Afghan National Police

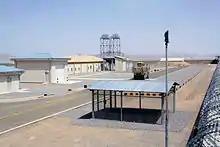
Inside the Afghan National Civil Order Police (ANCOP) garrison in Kandahar Province

The Afghan Border Police (ABP) were responsible for securing all the borders with neighboring countries and international airports of Afghanistan against the illegal entry of persons as well as the smuggling of contraband. The ABP is divided into six regional zones, with headquarters in Mazar-i-Sharif, Fayzabad, Jalalabad, Gardez, Kandahar, and Herat. As of January 2011, there were at least 25 U.S. Immigration and Customs Enforcement and Customs and Border Protection officers providing training to the Afghan Border Police. Homeland Security Secretary Janet Napolitano stated that the number could reach 65 or more by the end of 2011. Napolitano visited the Torkham border crossing with Pakistan and was satisfied with the progress being made there. The ABP specific duties included the following: